Little London, Leeds

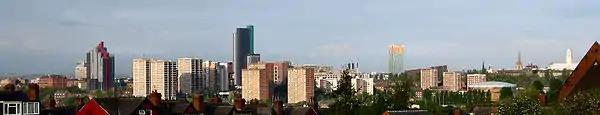
A view over Sheepscar, Lovell Park and Little London, taken from Bandstead Park in Harehills.

Starting in 2010 the Carlton Estate was redeveloped with both blocks of the aging 1950s built Carlton Towers being demolished. Following the demolition new low-rise and medium-rise housing was built as well as new shops and a community centre Later in the decade the high-rise blocks on the Oatland Estate were refurbished and reclad. The blocks on the Lovell Park estate were refurbished although have not been reclad and retain their original brick cladding. Around the same time the Holbeck district was redeveloped in a similar way; in both cases the slab style blocks were considered uneconomical for repair while the newer 'H' blocks were refurbished.